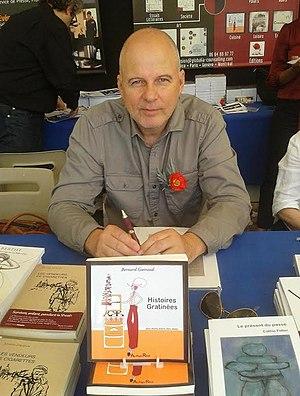
Bernard Guiraud au Salon du Livre 2012
Bernard Guiraud est un auteur français, né le 9 décembre 1955 à Paris.